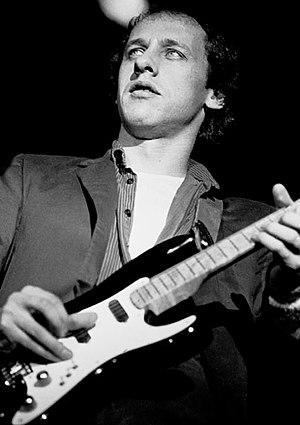
Dire Straits est un groupe de rock britannique créé à Deptford durant l'été 1977 par Mark Knopfler, son frère David Knopfler, John Illsley et Pick Withers. Considéré comme l'un des plus grands groupes rock des années 1980, Dire Straits a vendu plus de 140 millions d'albums depuis ses débuts.
Mark Freuder Knopfler est un auteur, compositeur, guitariste, et chanteur écossais, né à Glasgow le 12 août 1949.